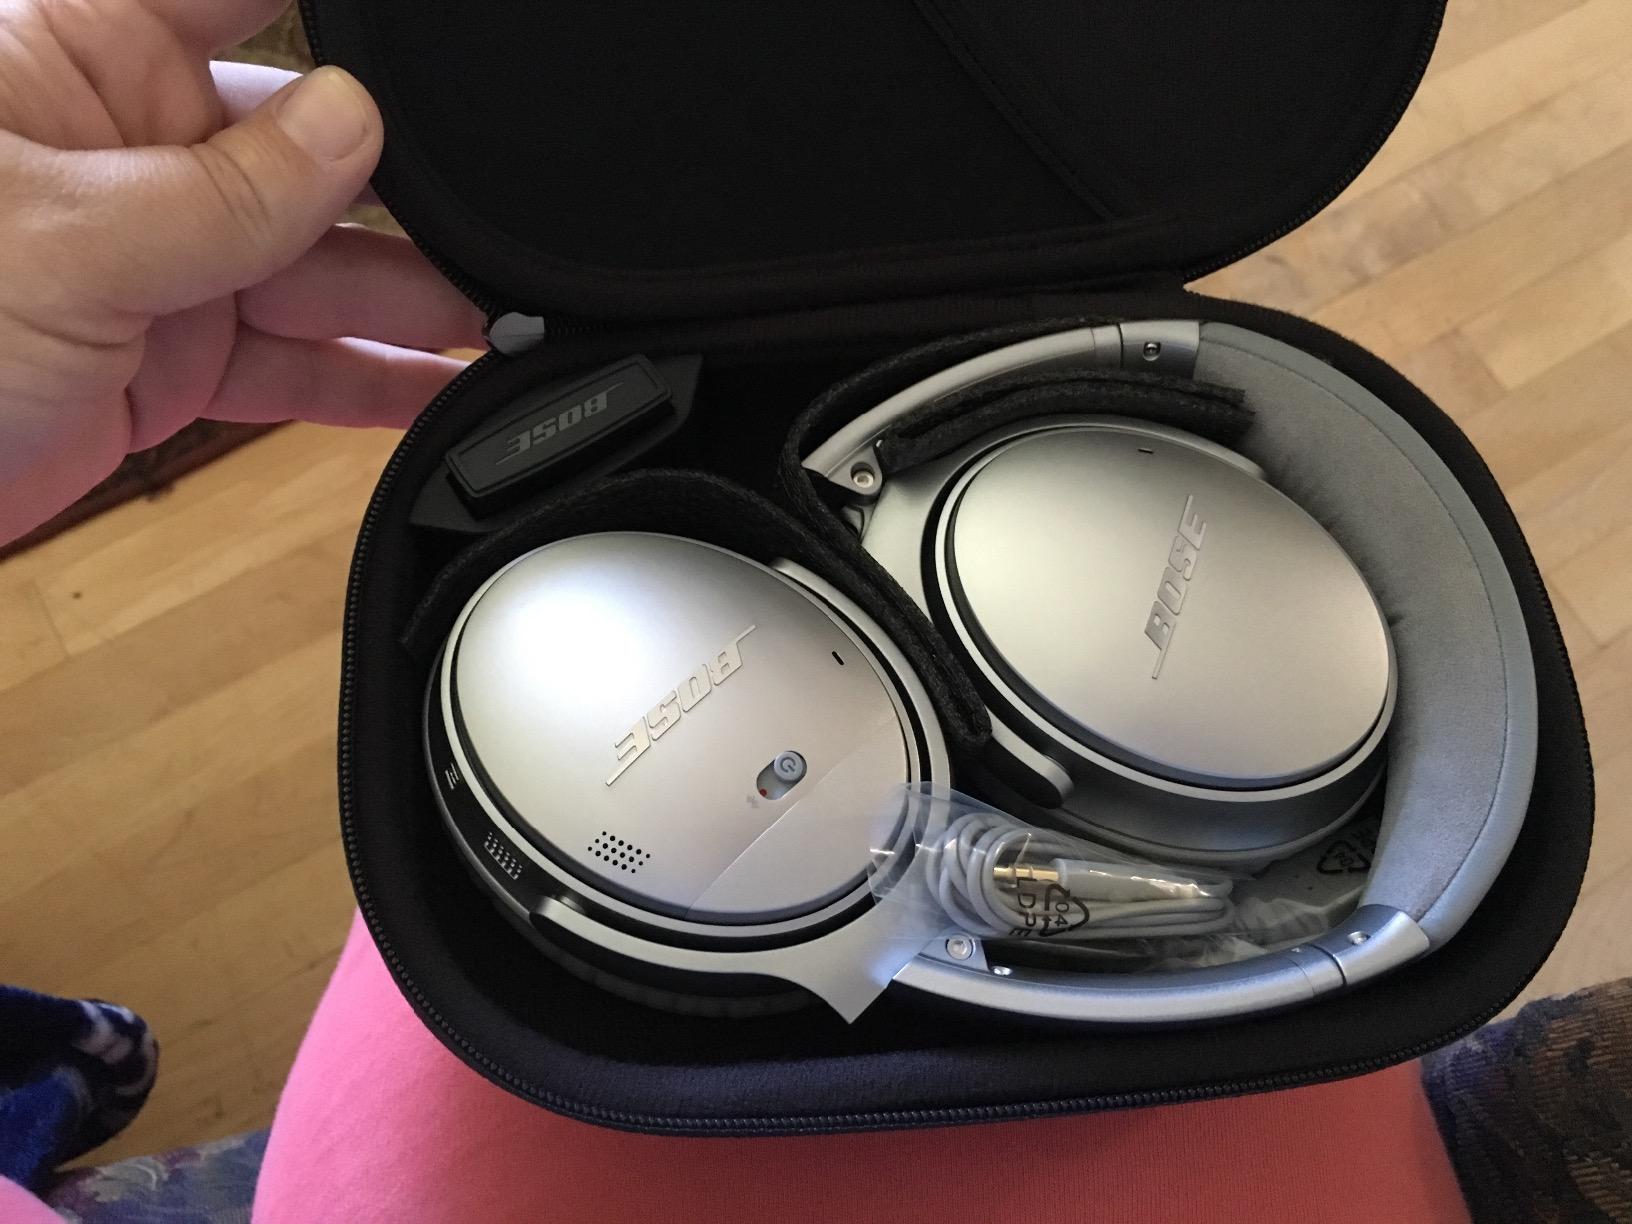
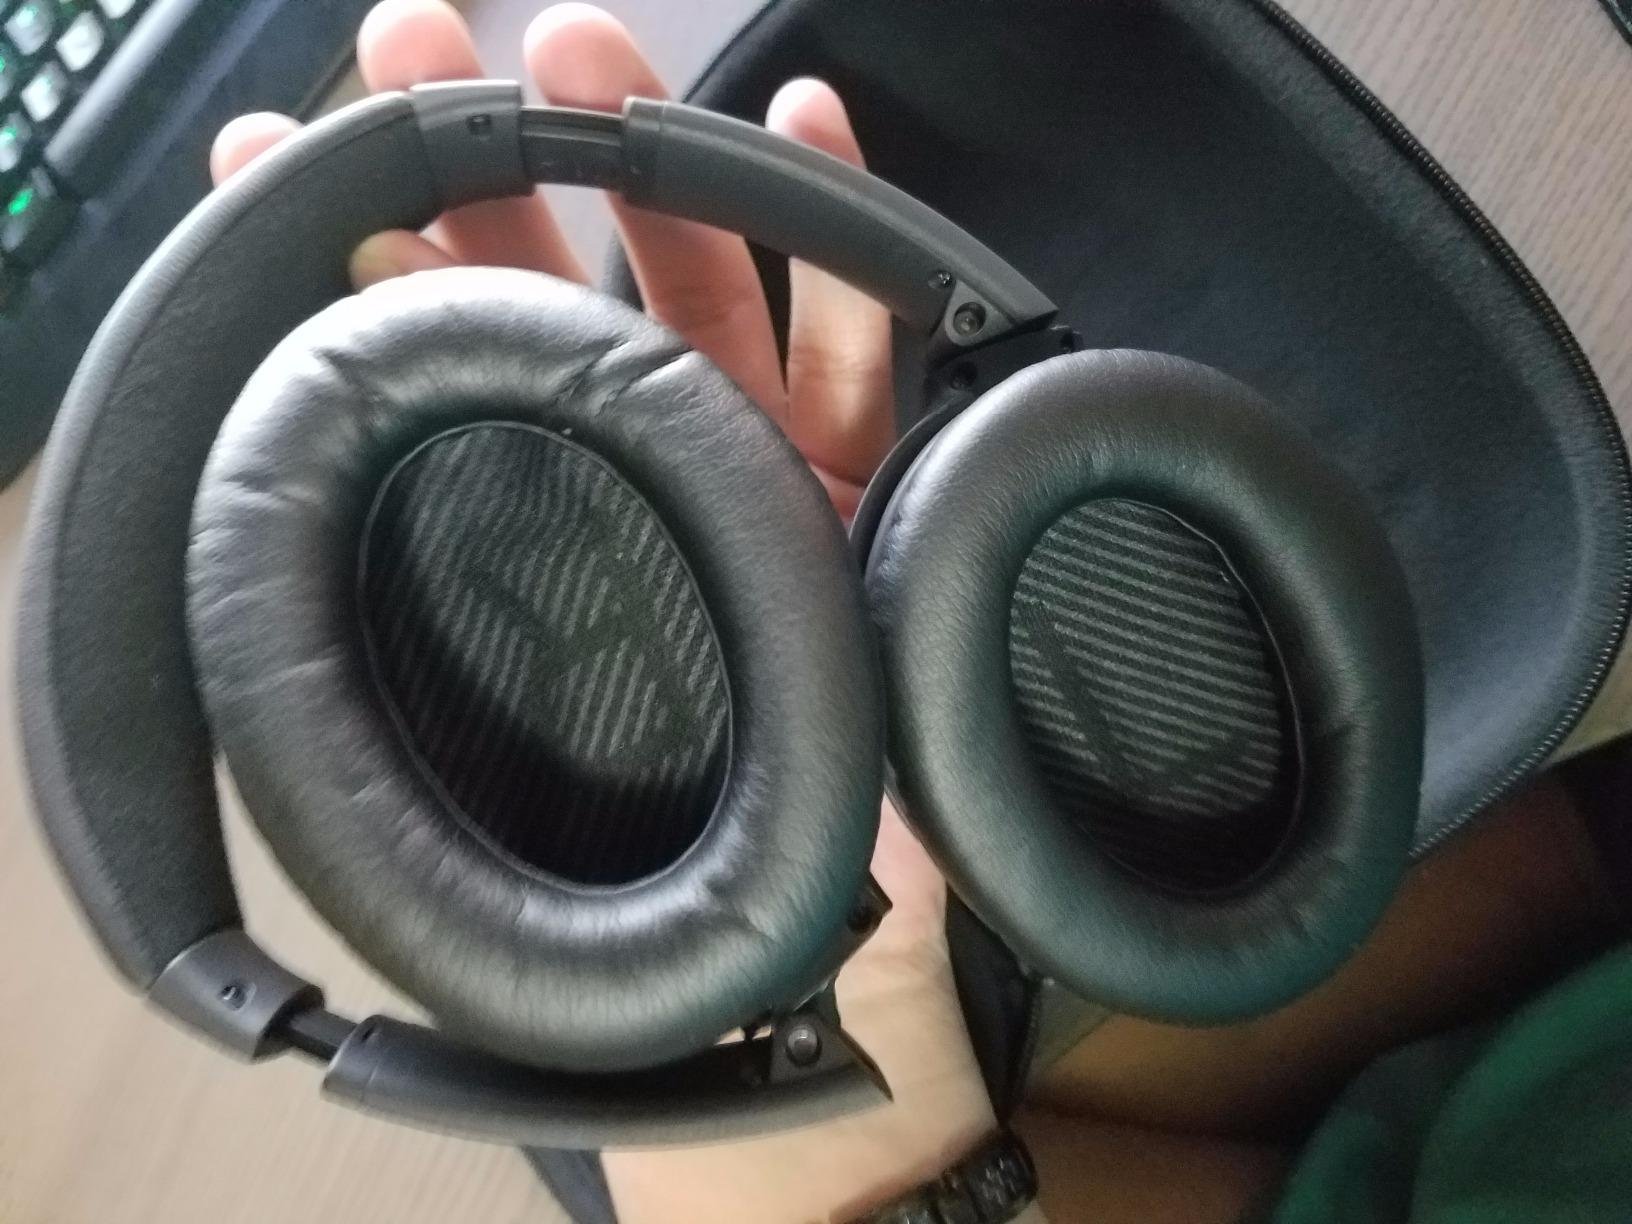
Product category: headphones
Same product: no